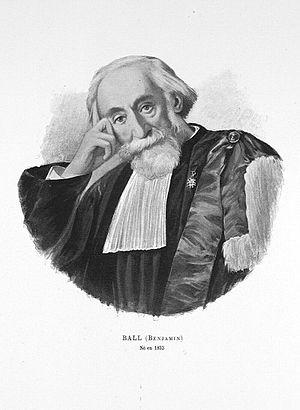
Le docteur Benjamin Ball (1833-1893)
Benjamin Ball, né le 20 avril 1833 à Naples et mort le 23 février 1893 à Paris, est un médecin et neurologue français d'origine anglaise et suisse, premier titulaire de la chaire des maladies mentales à Sainte-Anne et membre de l’Académie de médecine.